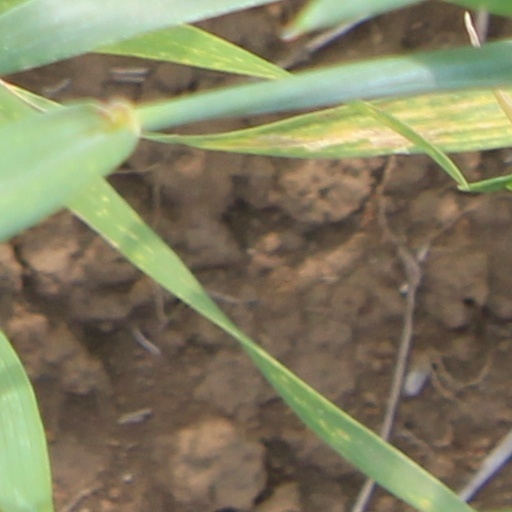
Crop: wheat